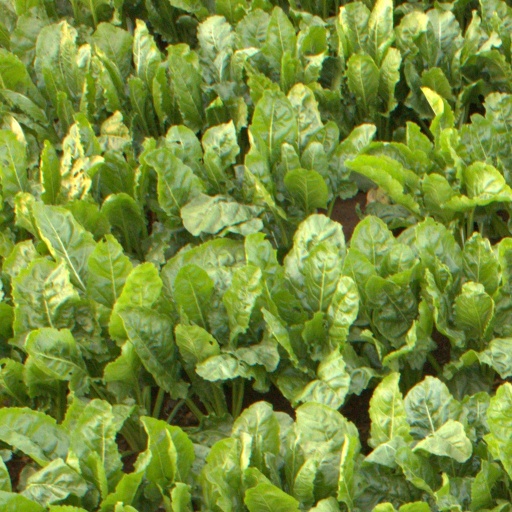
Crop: sugar beet